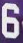
Number: 6